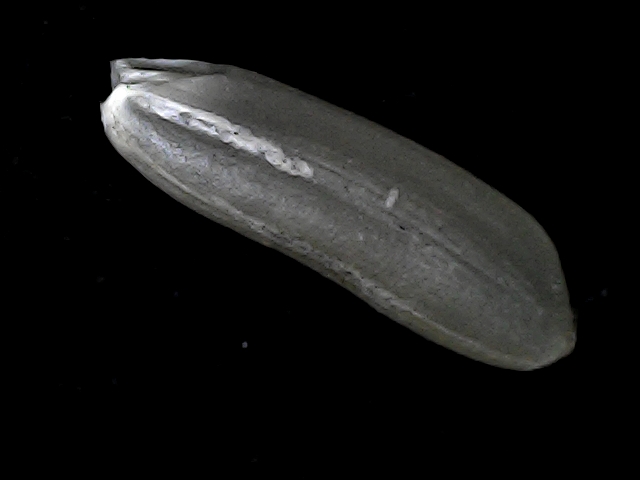
Rice variety: BD56